Suzi Quatro

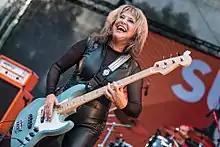
Quatro in 2017

Quatro's music covers several genres. Her primary genres are hard rock and glam rock. Academic Philip Auslander wrote that "she has appeared on occasion just as a bass player, not a singer, and [also] demonstrates her instrumental prowess with an extended bass guitar solo during her own concerts."